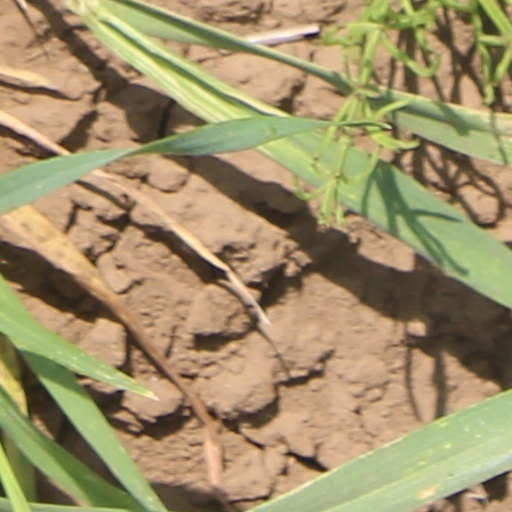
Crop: wheat